Robert H. Homer

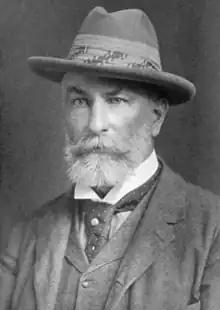

Robert H. Homer (May 16, 1849 – October 13, 1927) was an American politician who served in Wyoming's Territorial legislature as a Democrat.